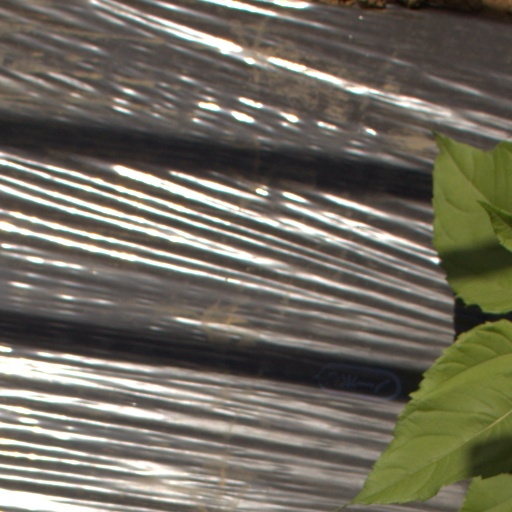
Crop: Jerusalem artichoke